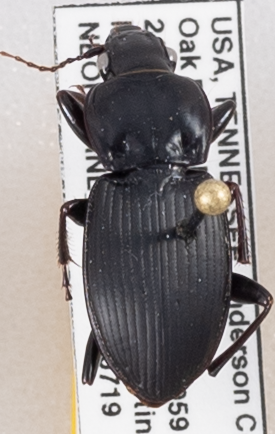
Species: Cyclotrachelus sigillatus
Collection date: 2018-07-19
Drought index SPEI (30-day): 1.01
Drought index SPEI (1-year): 0.39
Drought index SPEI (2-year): -0.03